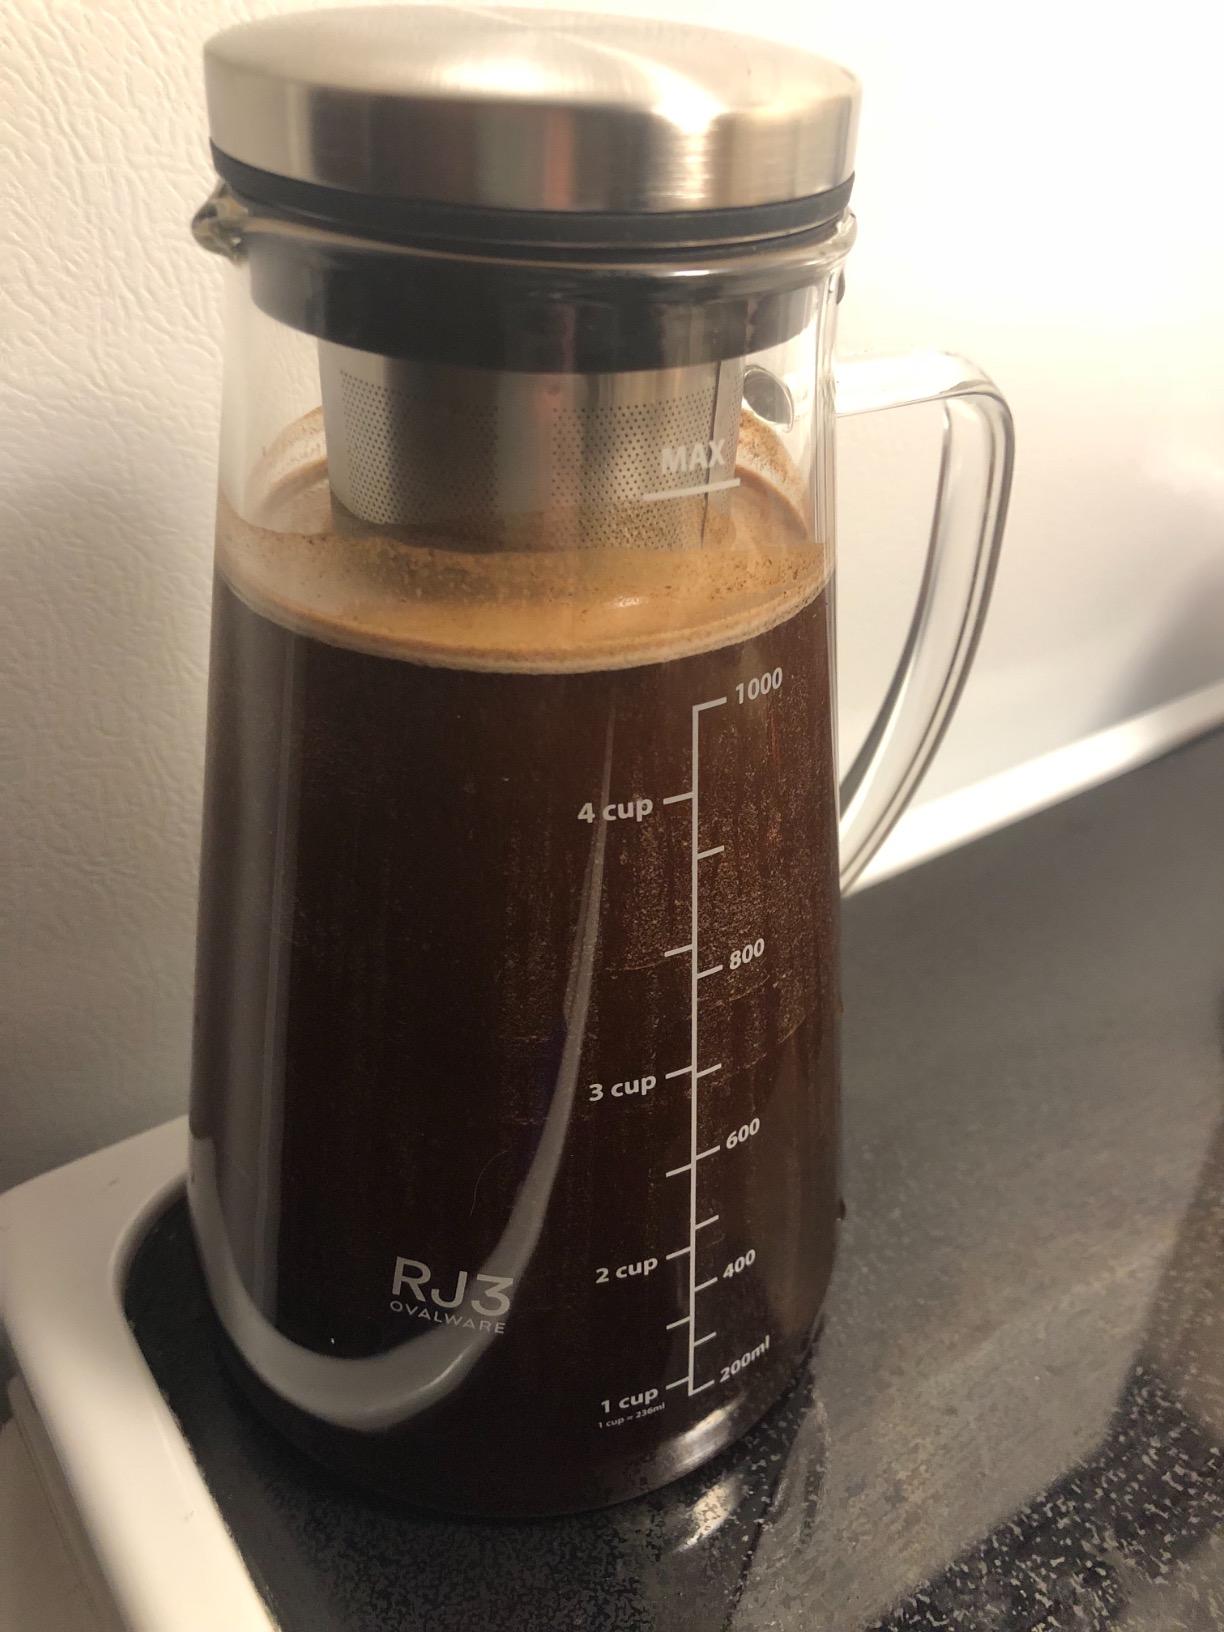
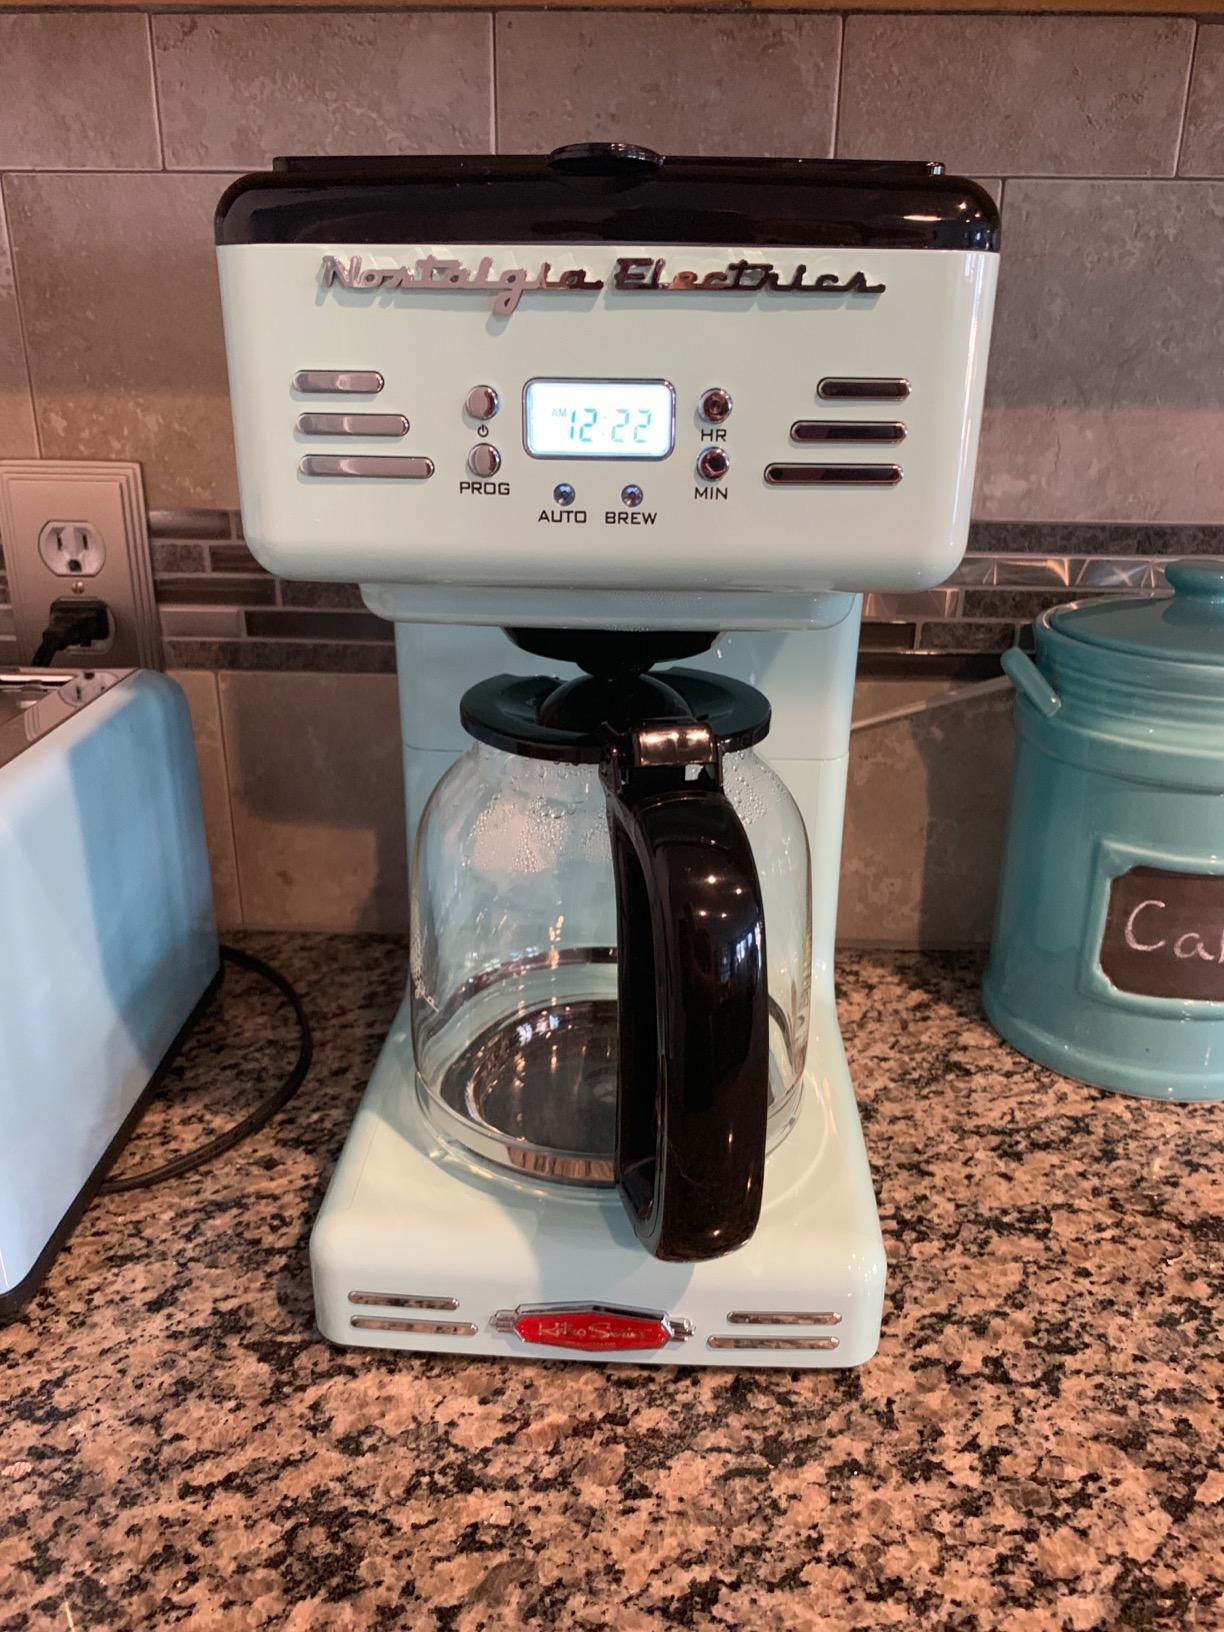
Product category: items_tea
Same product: no